Alexander Bain Moncrieff

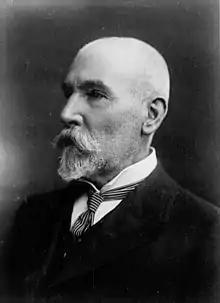
Alexander Bain Moncrieff

Alexander Bain Moncrieff (22 May 1845 – 11 April 1928) was an Irish-born engineer, active in Australia.